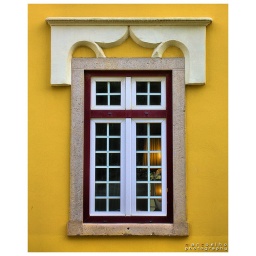
the lamp over the window